SV Spakenburg

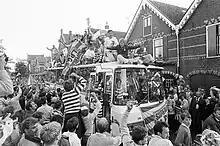

It joined the Topklasse for its inaugural season in 2010. In the 2011–12 season and the 2013–14 season SV Spakenburg became champions of the Topklasse. In 2013/2014 Spakenburg also takes home the title of best amateur squad of the Netherlands after beating AFC Amsterdam in the championship for Algeheel Amateurkampioen.